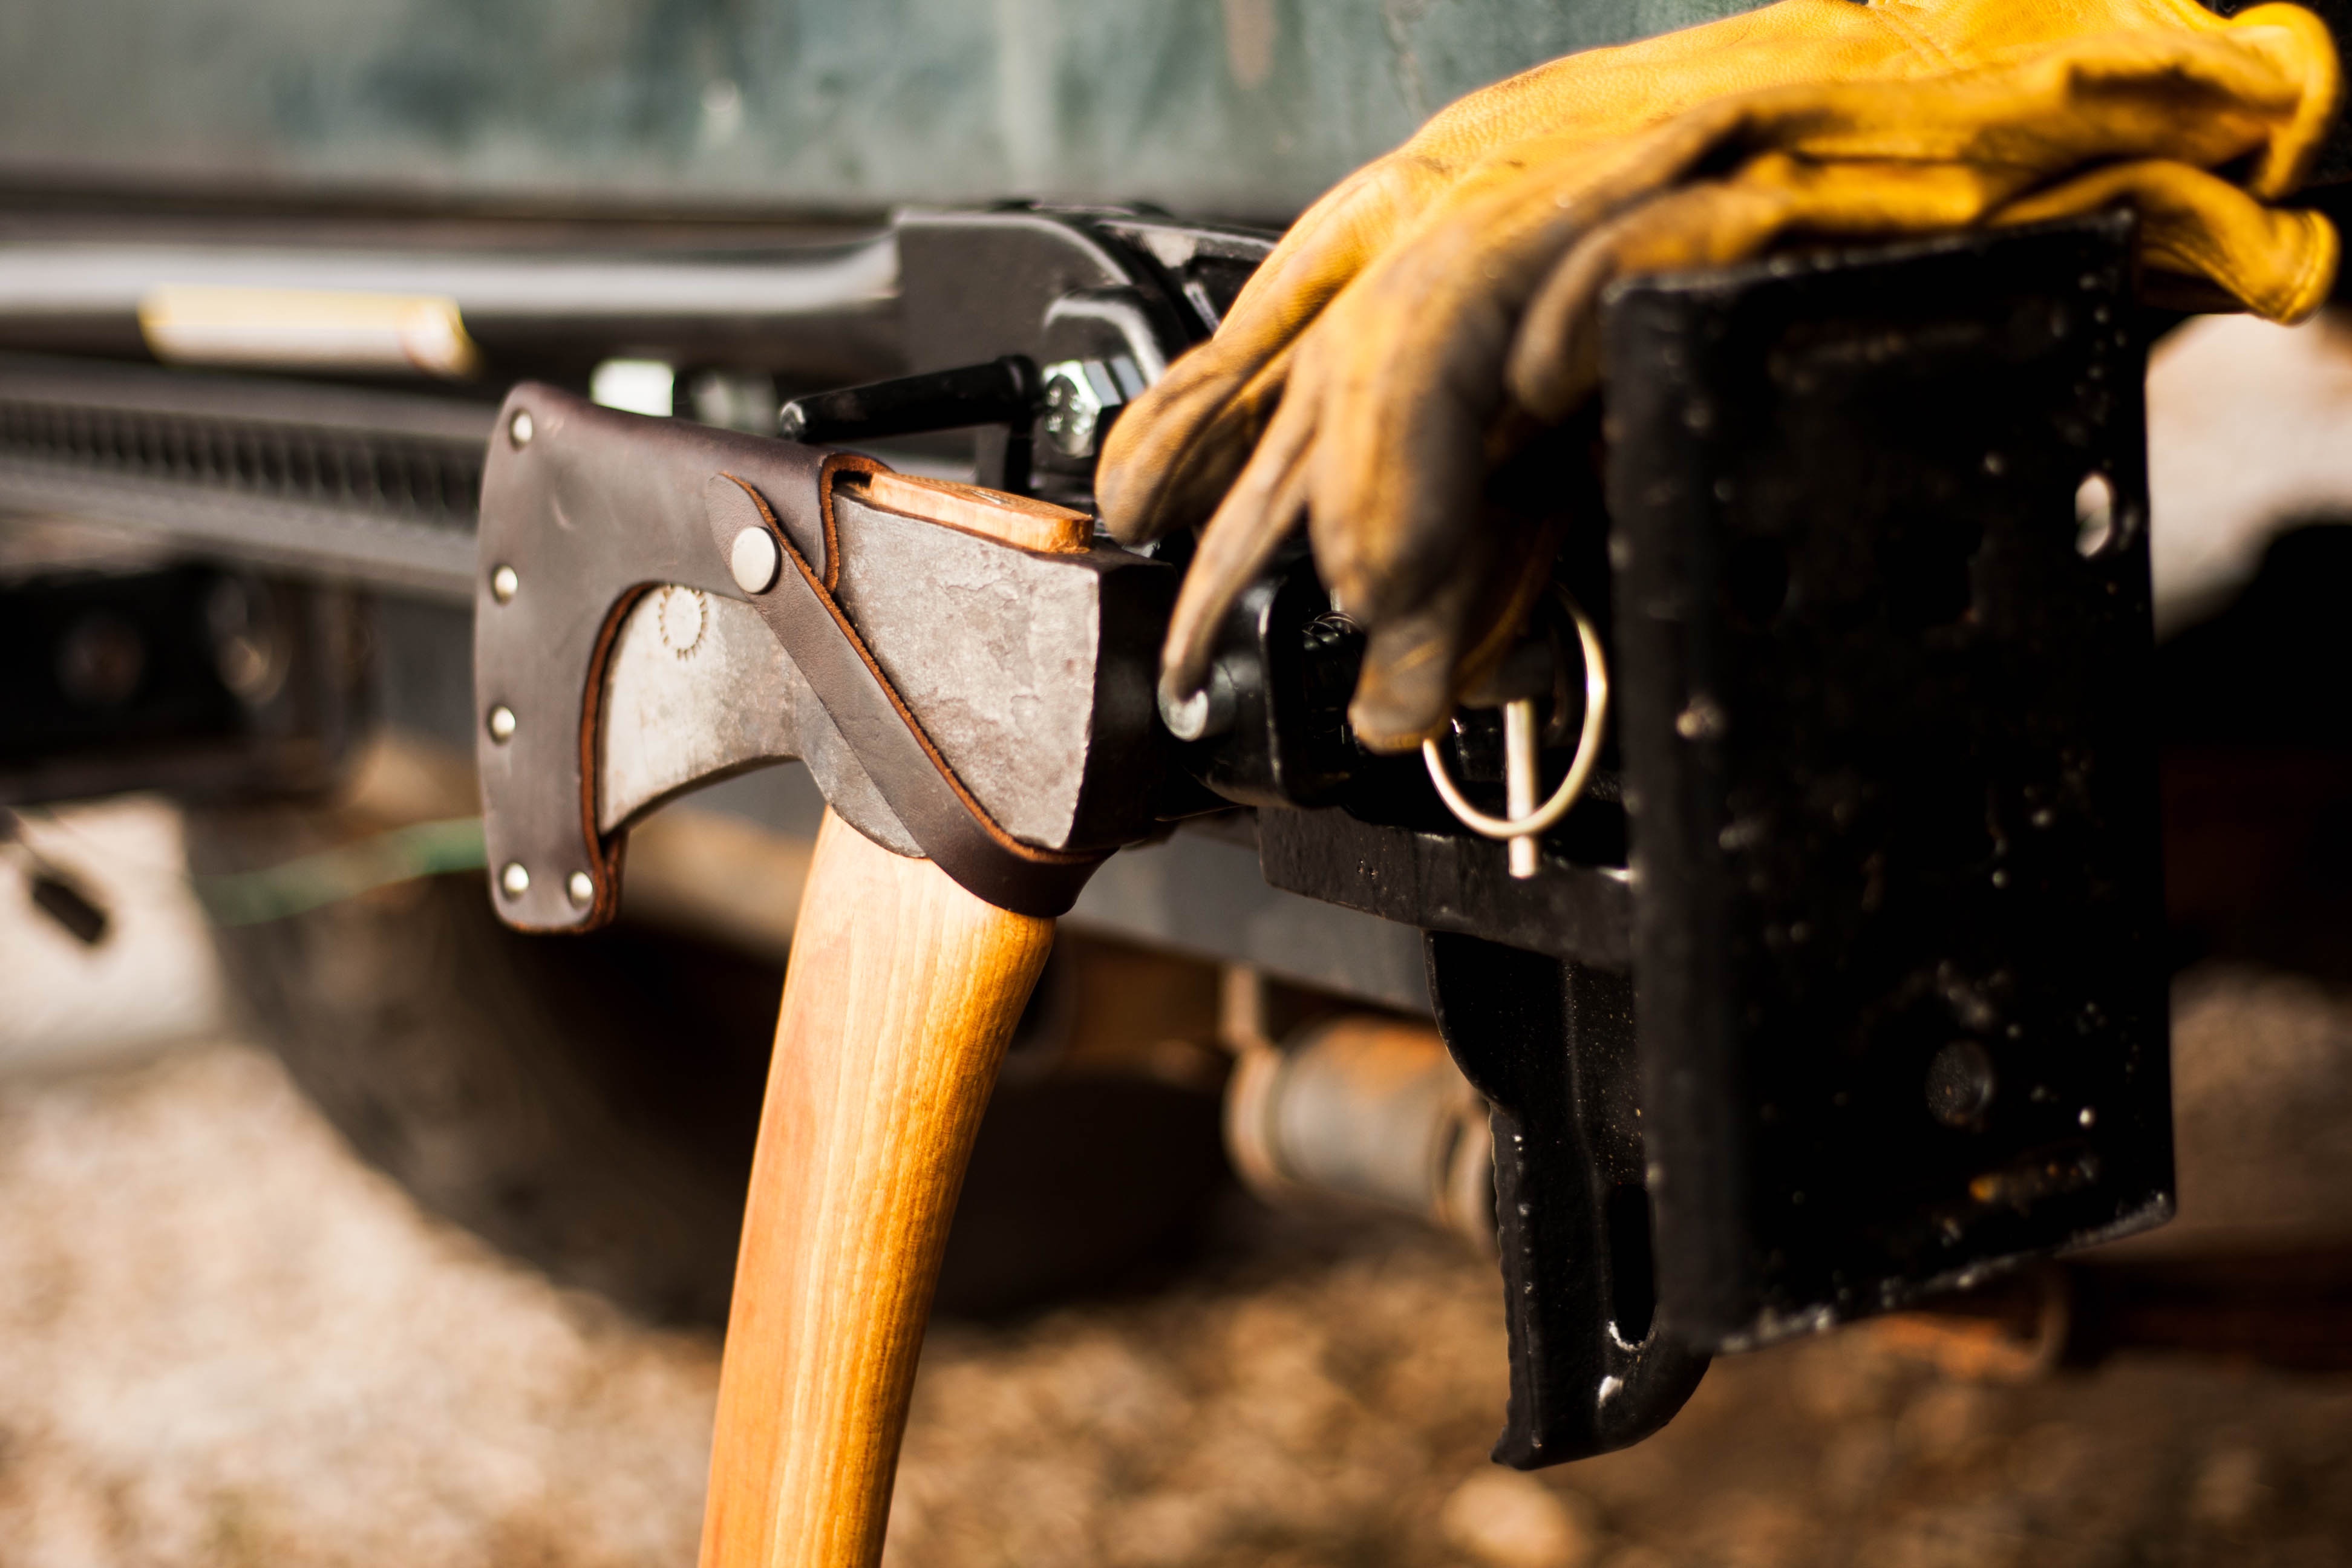
weapon, close up, gun, firearm, trigger, gun accessory